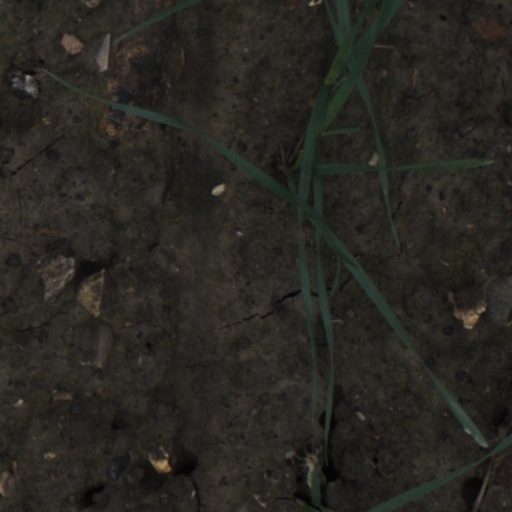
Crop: wheat